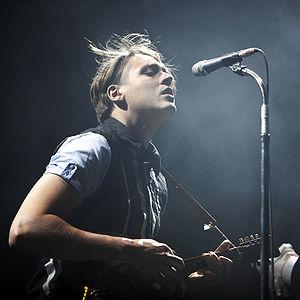
Arcade Fire, anciennement The Arcade Fire, est un groupe de rock indépendant canadien, originaire de Montréal, au Québec. Les membres du groupe sont les multi-instrumentistes Win Butler, Régine Chassagne, Richard Parry, Tim Kingsbury, William Butler, Sarah Neufeld et Jeremy Gara. Le groupe a pris forme au début des années 2000. Il s'est développé autour du couple formé par Win Butler et Régine Chassagne.